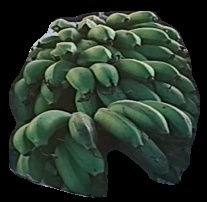
Variety: rasbale
Grade: grade2